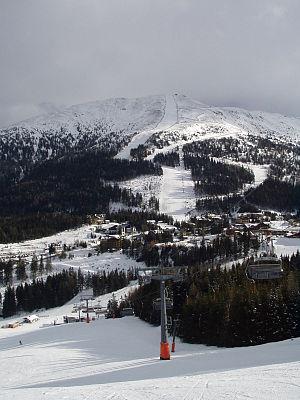
Le Katschberg est un col des Alpes ainsi qu’une grande station de ski, situés dans le nord du Land de Carinthie en Autriche. Le col, situé à 1 641 mètres d’altitude, relie les vallées de la Katschtal en Carinthie et du Lungau dans le Land de Salzbourg.